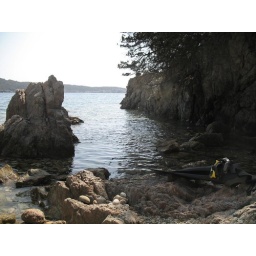
The beach near our house